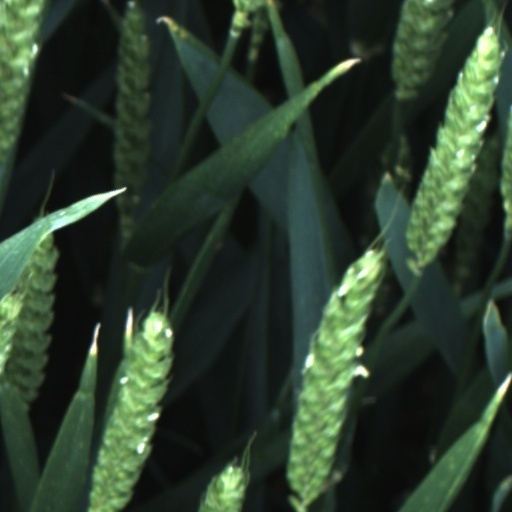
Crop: wheat